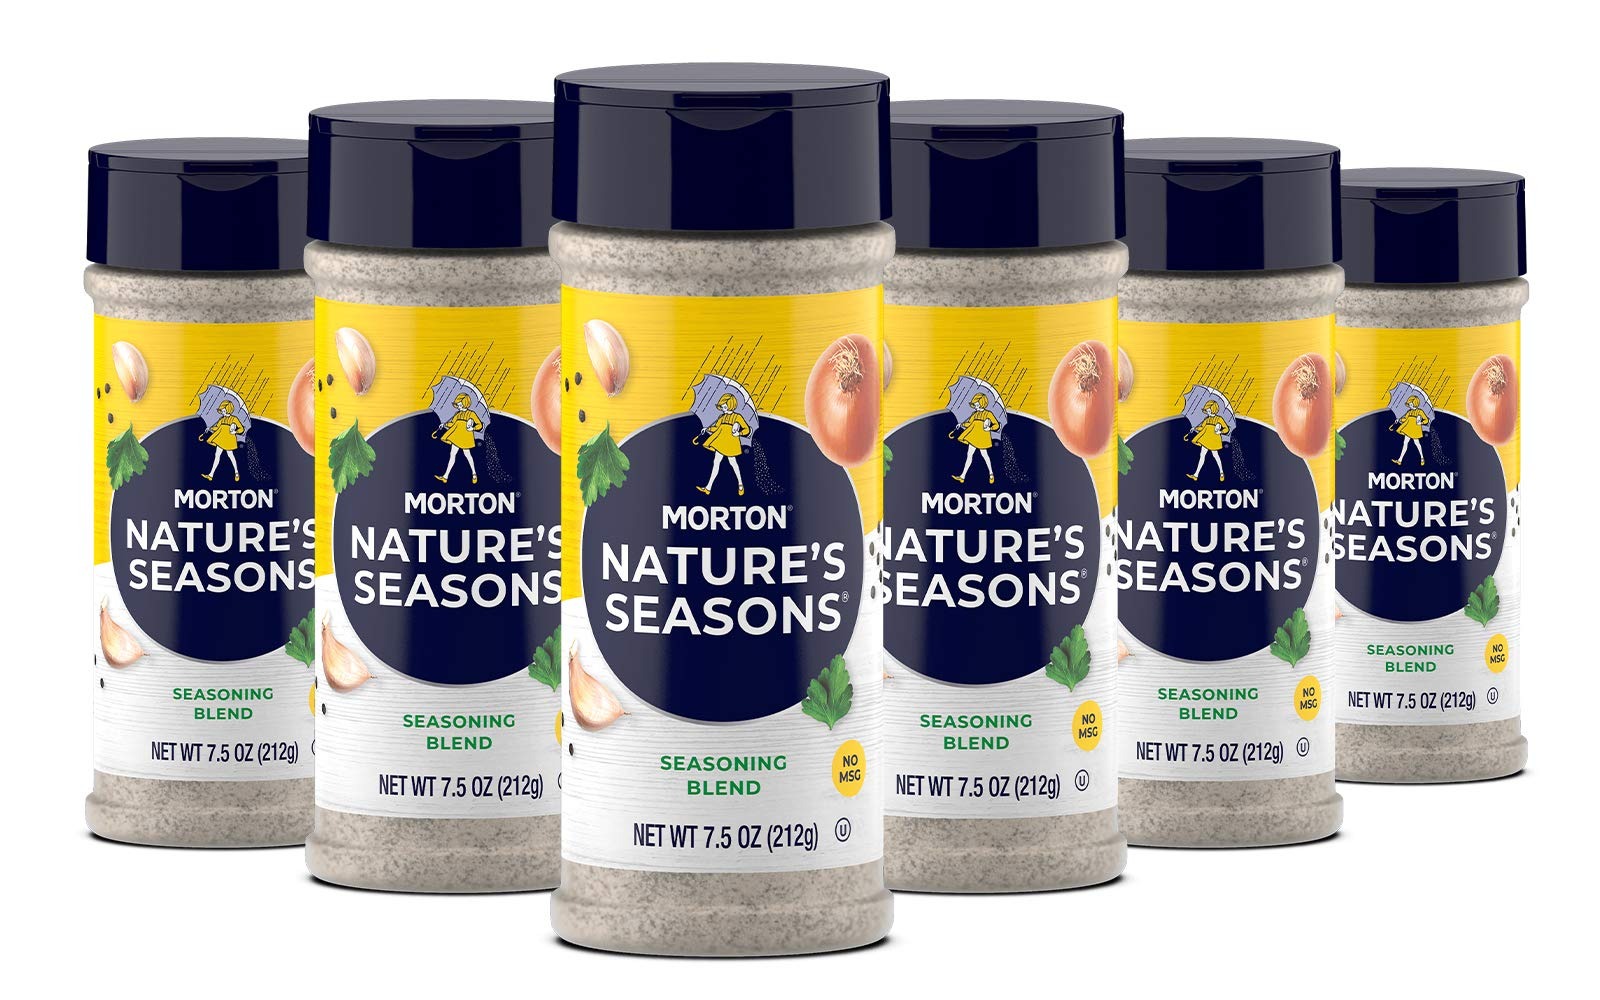
Item Name: Morton Nature's Seasons Seasoning Blend, 7.5 Ounce (Pack of 6)
Bullet Point 1: ON YOUR TABLE FOR GENERATIONS - Morton has been a household staple since 1848
Bullet Point 2: PERFECT BLEND OF NATURAL SPICES-a 100% MSG-free mix of onion, garlic, salt, pepper and other natural spices that bring out the flavor of foods without overpowering them
Bullet Point 3: REDUCED SODIUM - 25% less sodium than regular Season-All with the same great taste
Bullet Point 4: FOR ALL SEASONS - No pun intended Whether it’s your next dinner party or a night in, Morton has it covered
Bullet Point 5: JUST A PINCH - That’s all it takes Take your meal to the next level with Morton
Value: 45.0
Unit: Ounce

Price: 5.99